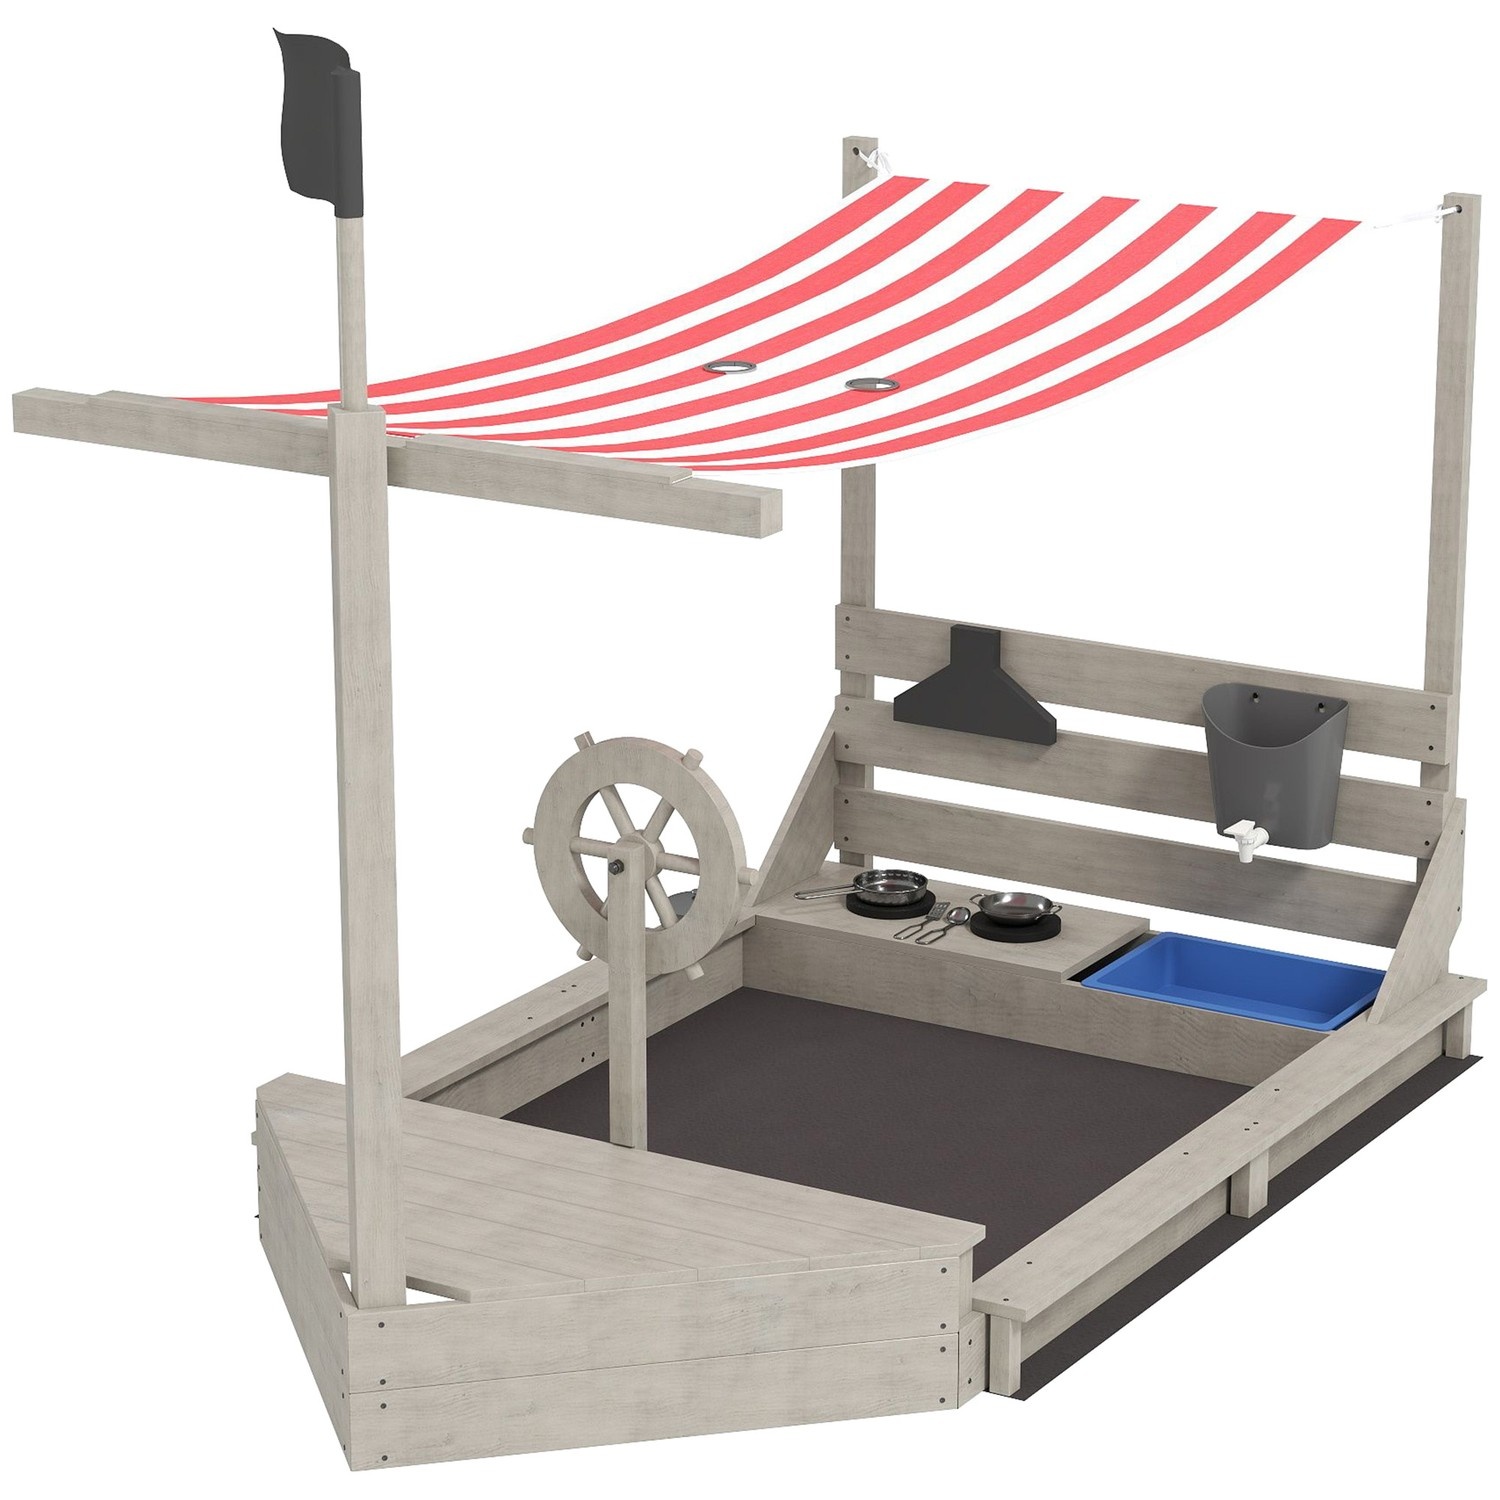
Träskeppslekstuga Sandlåda med lock – 180 x 103 x 144,5 cm
Förvandla din bakgård till ett spännande piratäventyr med Pirate Ship Sandbox, ett måste för fantasifulla unga upptäcktsresande. Denna sandlåda, tillverkad av hållbart granträ, kombinerar roligt med pirattema med säkerhet och funktion. Med funktioner som ett gömt skattfack och roder kan de små ge sig ut på otaliga fantasifulla resor samtidigt som de njuter av säker, UV-skyddad lektid. Konstruerad av slätt, barnsäkert granträ Piratfartygsdesign väcker fantasi och nöje Solstaket erbjuder UV-skydd Inkluderar lekköksset för att väcka kreativitet Mångsidig design med öppen botten för dränering och sanddjup The Pirate Ship Sandbox är inte bara en lekstruktur; det är en komplett spelupplevelse. Den inbyggda lekkökssatsen låter unga kulinarer skapa fantasifulla läckerheter, medan mysiga sittplatser inbjuder barnen att ta en paus från sina äventyr. Med utmärkt dränering och ett anpassningsbart sanddjup erbjuder denna sandlåda flexibilitet och kul året runt. Det skyddande solskyddet garanterar säker och skuggig lek, även på soliga dagar. Tänd ditt barns fantasi och ge dem ett utrymme att ge sig ut på episka bakgårdsäventyr! Specifikationer Material: Granved Totalmått: 180L x 103W x 144,5H cm Mått sandyta: 90L x 100W x 8H cm Sitsstorlek: 124L x 8,5W x 10,5H cm Höjd på kapell: 112H cm Sandkapacitet: 0,7 m³/110 kg Viktkapacitet: 50 kg per sida Rekommenderad ålder: 3-7 år
Brand: Northio
Category: Toys & Games > Outdoor Play Equipment > Sandboxes > Sandbox Covers